Australian of the Year

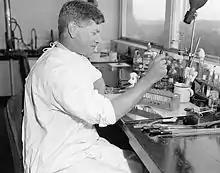
The first Australian of the Year Sir Macfarlane Burnet, Australian of the Year 1960

During the 1960s, a network of state-based organisations worked hard to increase the profile of Australia Day. The most active and best resourced of these was the Victorian Australia Day Council, which had grown out of the Australian Natives' Association. In January 1960 the council's chairman, the unabashed patriot Sir Norman Martin, announced the introduction of a new annual award for the 'Australian of the Year'. He explained that Australia Day was a fitting occasion on which to give proper recognition to a leading citizen, whose contribution to the nation's culture, economy, sciences or arts was particularly outstanding.